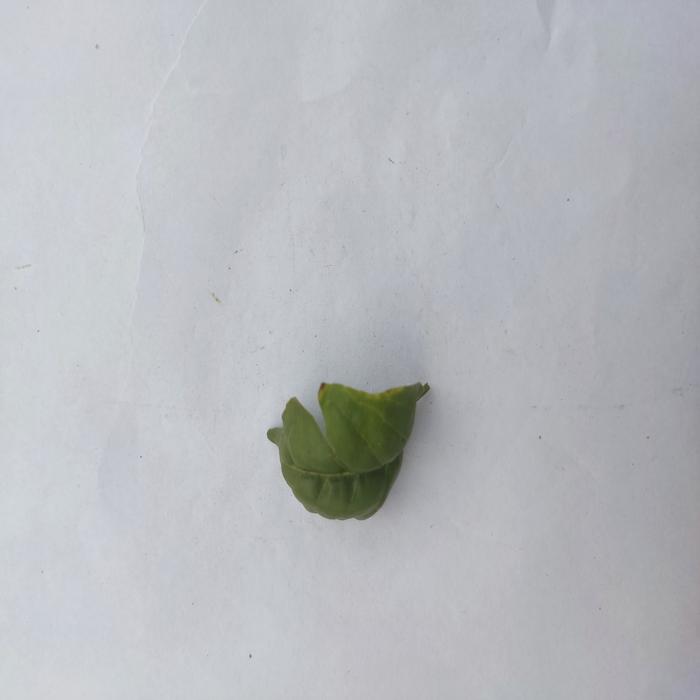
Crop: Aegle Marmelos
Leaf condition: Leaf_Curl